In the Hive

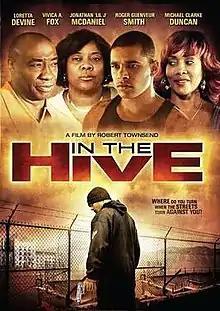

In the Hive is a 2012 drama film starring Michael Clarke Duncan (in his first posthumous release following his death earlier that year), Vivica A. Fox, and Jonathan McDaniel. It was directed by Robert Townsend and released in the USA on December 14, 2012.